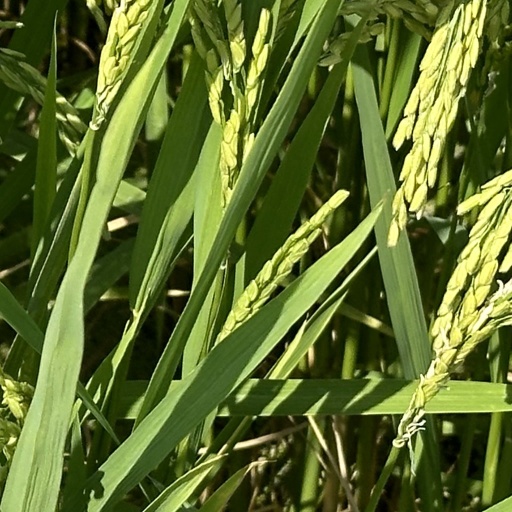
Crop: rice